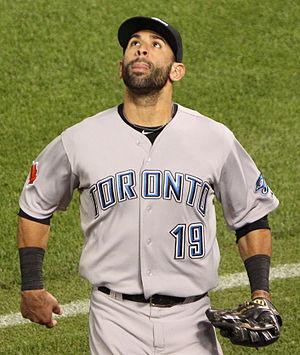
José Antonio Bautista est un joueur de champ extérieur des Mets de New York de la Ligue majeure de baseball.
Le match des étoiles de la Ligue majeure de baseball 2011 est la 82ᵉ édition de cette opposition entre les meilleurs joueurs de la Ligue américaine et de la Ligue nationale, les deux composantes de la MLB.